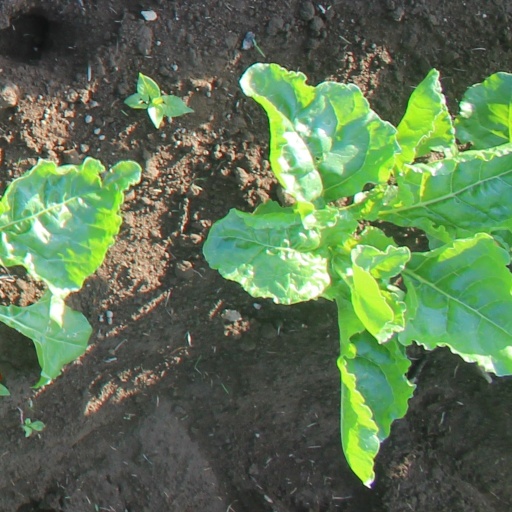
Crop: sugar beet